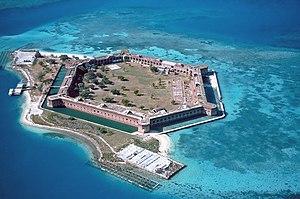
Le parc national des Dry Tortugas abrite les îles de Dry Tortugas, dans l'archipel des Keys ainsi que le fort Jefferson, qui en est la pièce maîtresse. Le parc couvre une superficie de 262 km², dont la majeure partie est sous-marine. Il se trouve à 108 km à l'ouest de Key West, dans le Golfe du Mexique.
Il existe de très nombreuses fortifications historiques dans l'État de Floride, au sud-est des États-Unis. Alejandro M. de Quesada y recense près de 300 « camps, batteries, forts et réduits » construits depuis l'arrivée des Européens. Plus de 80 « blockhaus, forts, camps et murailles » furent utilisés à un moment ou à un autre des guerres séminoles. On peut également trouver des tours Martello à Key West.
Le phare de Garden Key, aussi connu sous le nom de phare de Tortugas Harbor est un phare inactif situé sur Fort Jefferson, à Garden Key, une des îles des Dry Tortugas dans l'archipel des Keys appartenant au comté de Monroe en Floride.
Situé au cœur des îles de Dry Tortugas, dans l’archipel des Keys, en Floride, le fort Jefferson est une imposante forteresse côtière inachevée composée de plus de 16 millions de briques. C’est la plus importante construction en maçonnerie du continent américain. Il occupe la quasi-totalité de Garden Key.
Les États-Unis d'Amérique possèdent 30 réserves de biosphère reconnues par l'UNESCO en 2017.
Le Registre national des lieux historiques est un registre regroupant bâtiments, sites, structures, quarties et objets du patrimoine des États-Unis d'Amérique. Il comprend automatiquement tous les sites du patrimoine naturel historique ainsi que tous les territoires historiques dépendant du National Park Service. Depuis sa création, en 1966, plus de 90 000 entrées y ont été ajoutées.